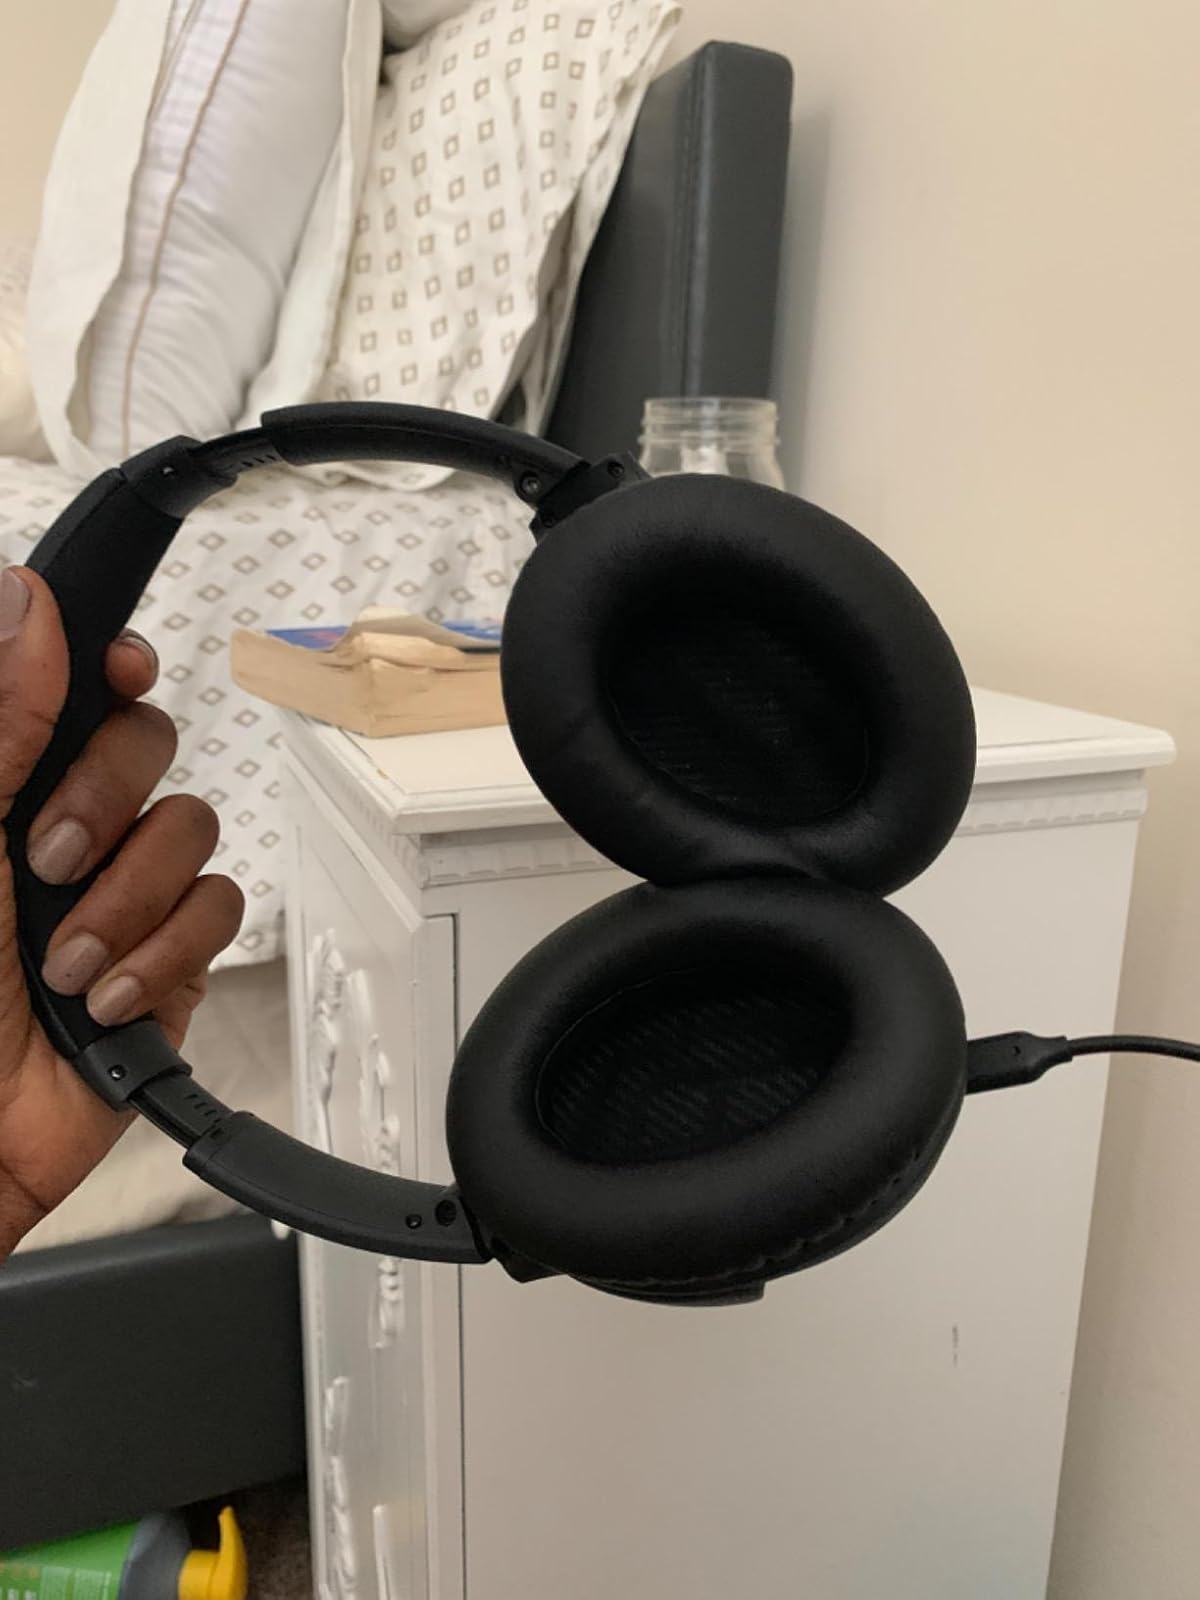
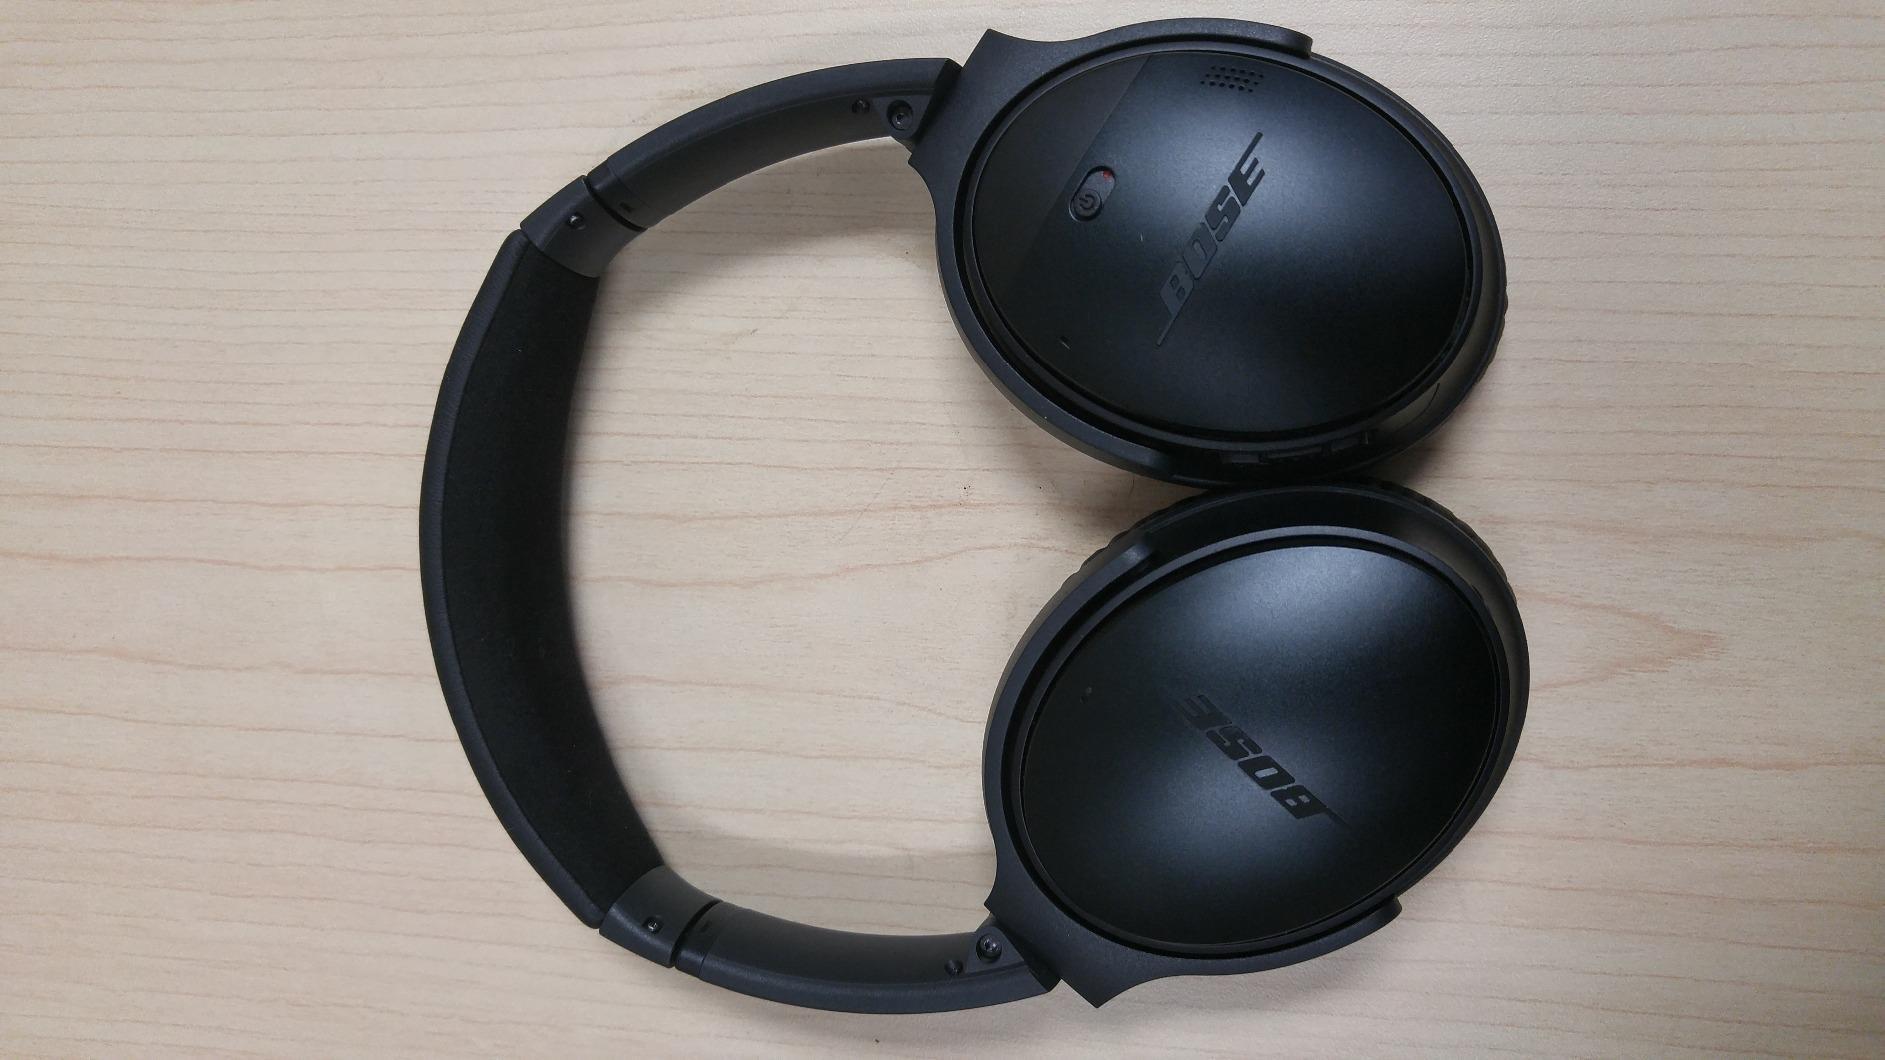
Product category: headphones
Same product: yes